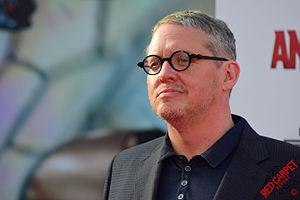
Ant-Man est un film de super-héros américain réalisé par Peyton Reed, sorti en 2015.